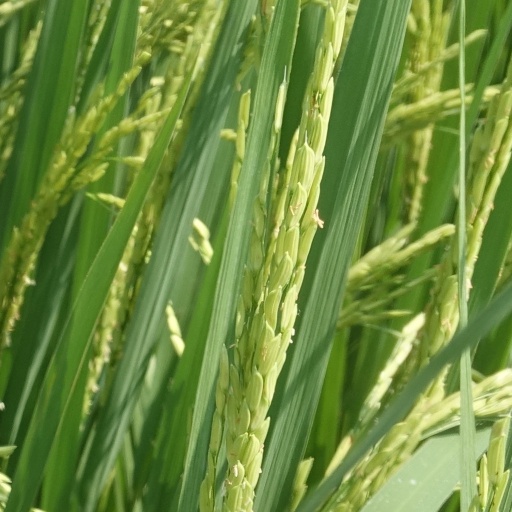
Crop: rice